BTS Meal

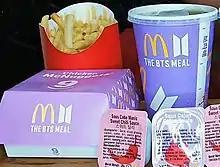
A BTS meal as served in Indonesia

The BTS Meal was a meal sold by the international fast food chain McDonald's in collaboration with the South Korean boy band BTS. Consisting of Chicken McNuggets, medium French fries, a medium Coca-Cola, and two spicy dipping sauces (Sweet Chili and Cajun), the BTS Meal was sold from May 26, 2021, to June 20, 2021, in select countries and eventually reached a total of fifty countries.